Isamu Yoshii

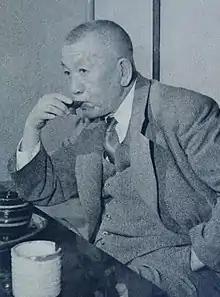
Yoshii in January 1955

Count was a Japanese "tanka" poet and playwright active in Taishō and Shōwa period Japan. Attracted to European romanticism in his youth, his later works were more subdued.